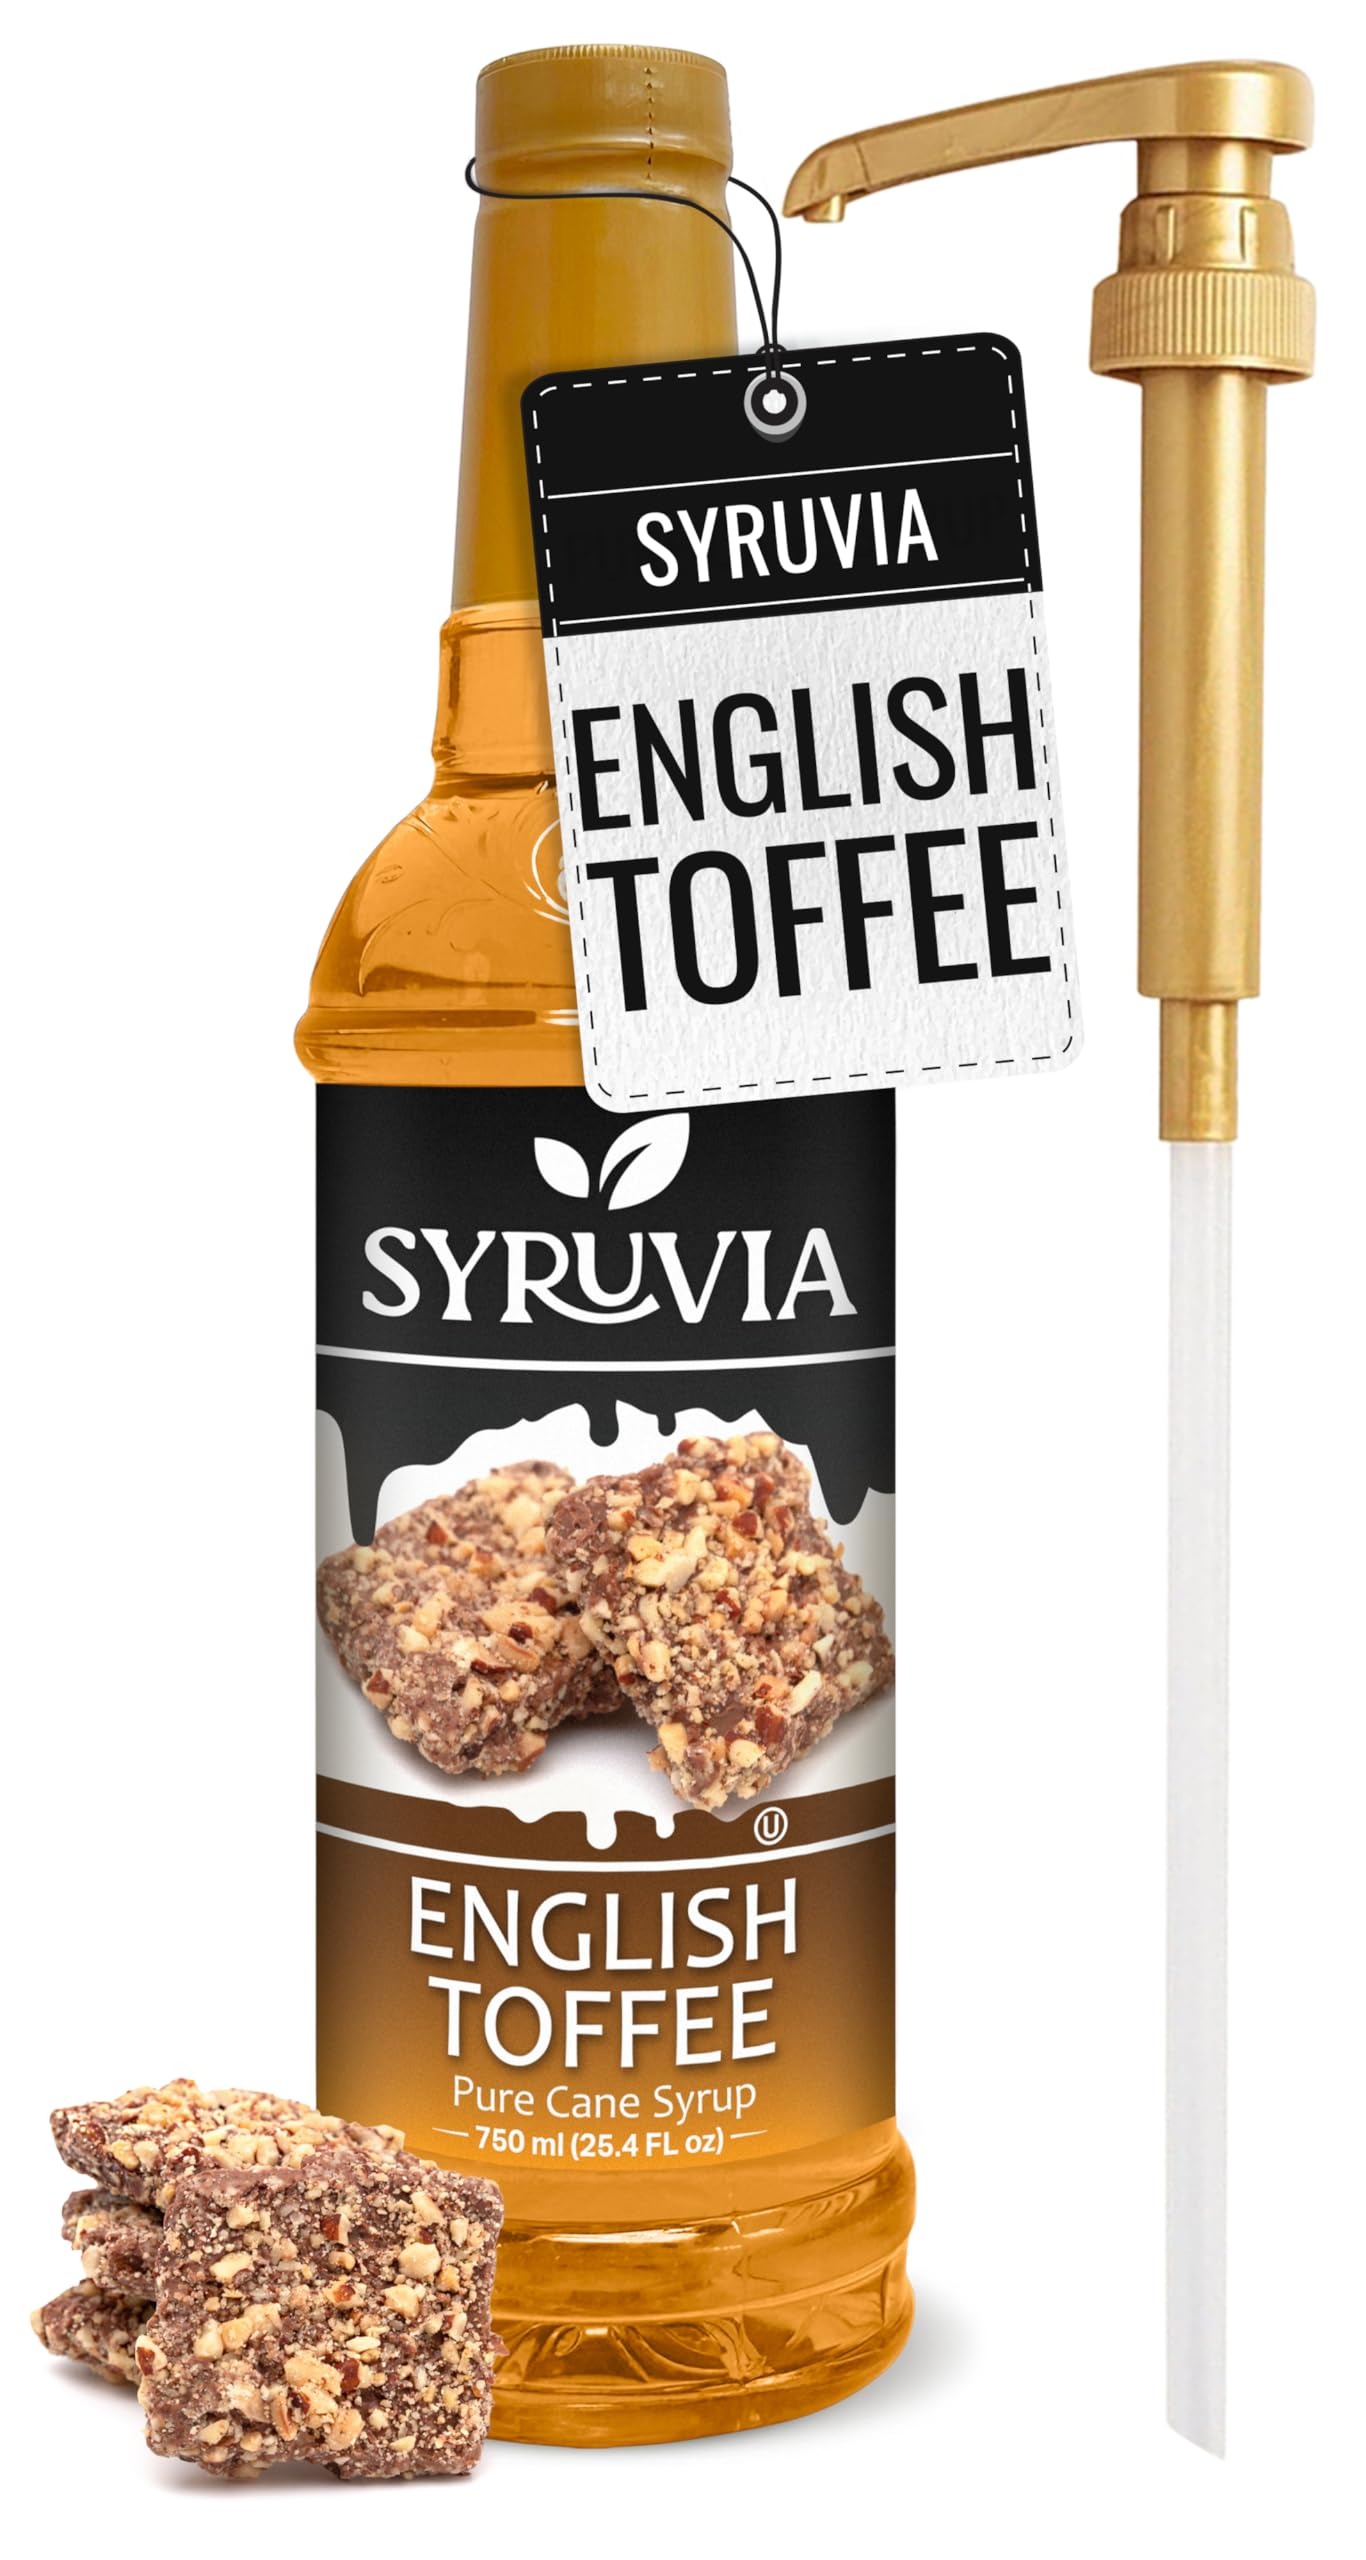
Item Name: Syruvia English Toffee Coffee Syrup - 25.4 fl oz Premium Coffee Flavoring Syrup - Kosher Coffee Syrups, Gluten Free, No Coloring, Perfect for Drinks, Soda, Shakes, Desserts, and More With Syrup Pump
Bullet Point 1: Syruvia English Toffee Syrup -Experience the charming embrace of countryside warmth. Syruvia's Toffee Coffee Syrup carries the cozy, aromatic scent of carmelized toasted toffee, creating a homely mood in every cup.
Bullet Point 2: Quality You Can Trust: The Syruvia syrups for coffee drinks are made in the USA with the highest quality, most refined ingredients to ensure excellent freshness and the richest taste! The coffee syrups are Kosher-certified and free of any unnecessary fillers.
Bullet Point 3: Endless Possibilities: Thanks to its intense aroma and delightful taste, our coffee flavoring can be added to a wide range of beverages and desserts, including shakes, lattes, cappuccino, iced coffee, teas, smoothies, protein shakes, oatmeal, porridge and much more!
Bullet Point 4: Add Savor to Your Coffee: Awaken your senses and indulge in the delightful taste of coffee flavored to your liking with the Syruvia coffee flavoring syrup! Our syrups bring savor, aroma and a sweet note that promises to pamper your senses every morning!
Bullet Point 5: Made with Pure Cane Sugar: The coffee sauce not only adds texture, creaminess and flavor to your coffee but also rich sweetness! Made with pure cane sugar, the coffee syrup will elevate your beverages with its incomparable sweetness!
Value: 25.4
Unit: Fl Oz

Price: 14.99